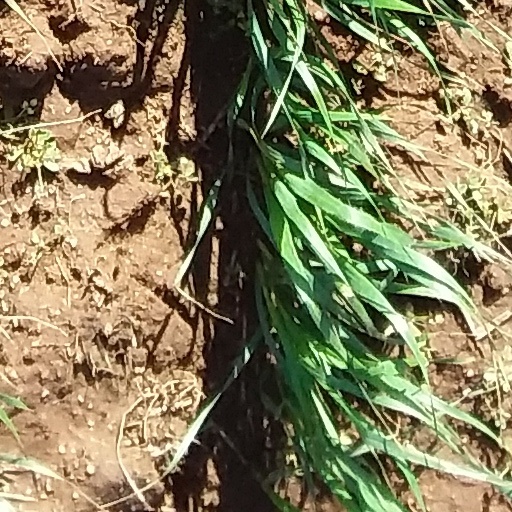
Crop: wheat